Krista Guloien

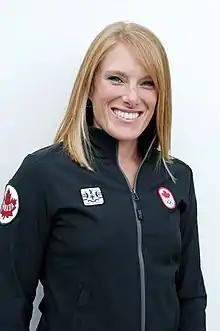
Krista Guloien in 2013

Krista Guloien (born March 20, 1980, in New Westminster, British Columbia) is a Canadian rower from Port Moody, British Columbia.